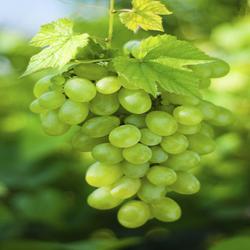
Label: Grapes